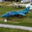
Label: airplane